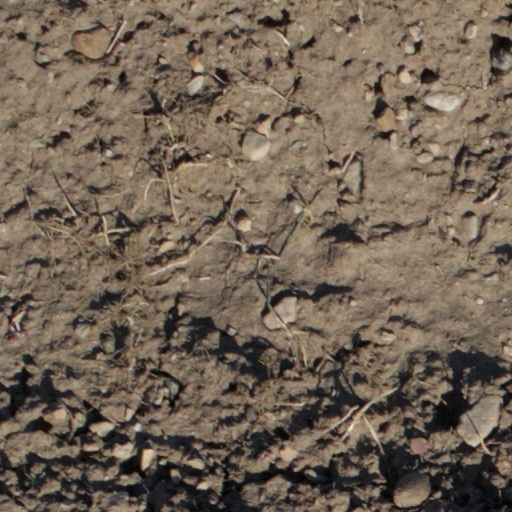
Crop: wheat